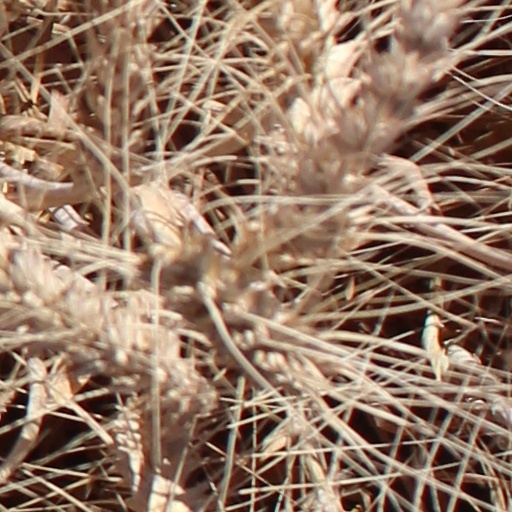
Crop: wheat